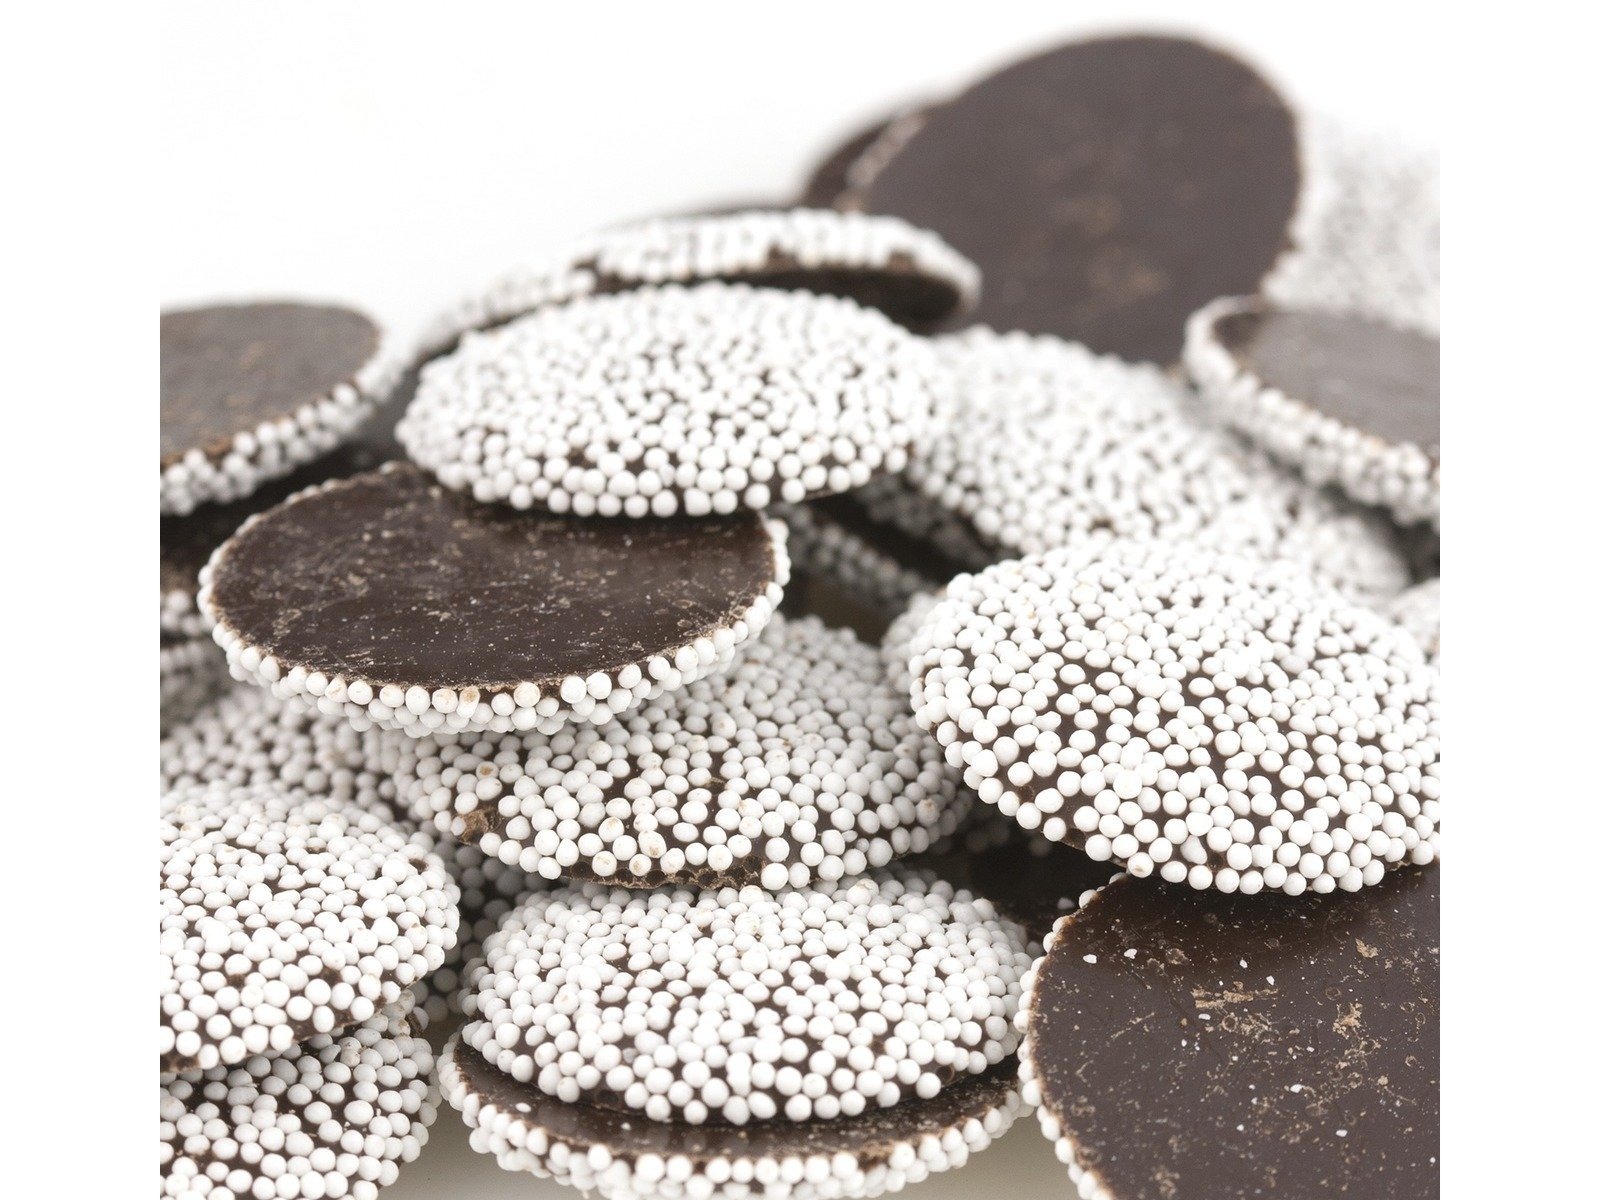
Item Name: Beulah's Nonpareils Dark Chocolate Candy 2 Pound Package, 240 Pieces, Semi Sweet, Bulk Nonpareils
Bullet Point 1: Bitter-sweet chocolate
Bullet Point 2: Round white sprinkles
Bullet Point 3: Tasty and crunchy
Product Description: Our Dark Chocolate Nonpareils are a symphony of flavor and texture. The glossy, circular disks of rich dark chocolate are adorned with dainty white sprinkles, creating a visual masterpiece. Each bite delivers a harmonious blend of bittersweet cocoa and a delicate crunch. Perfect for sophisticated indulgence. Sold by Beulah’s Candyland.
Value: 32.0
Unit: Ounce

Price: 26.94